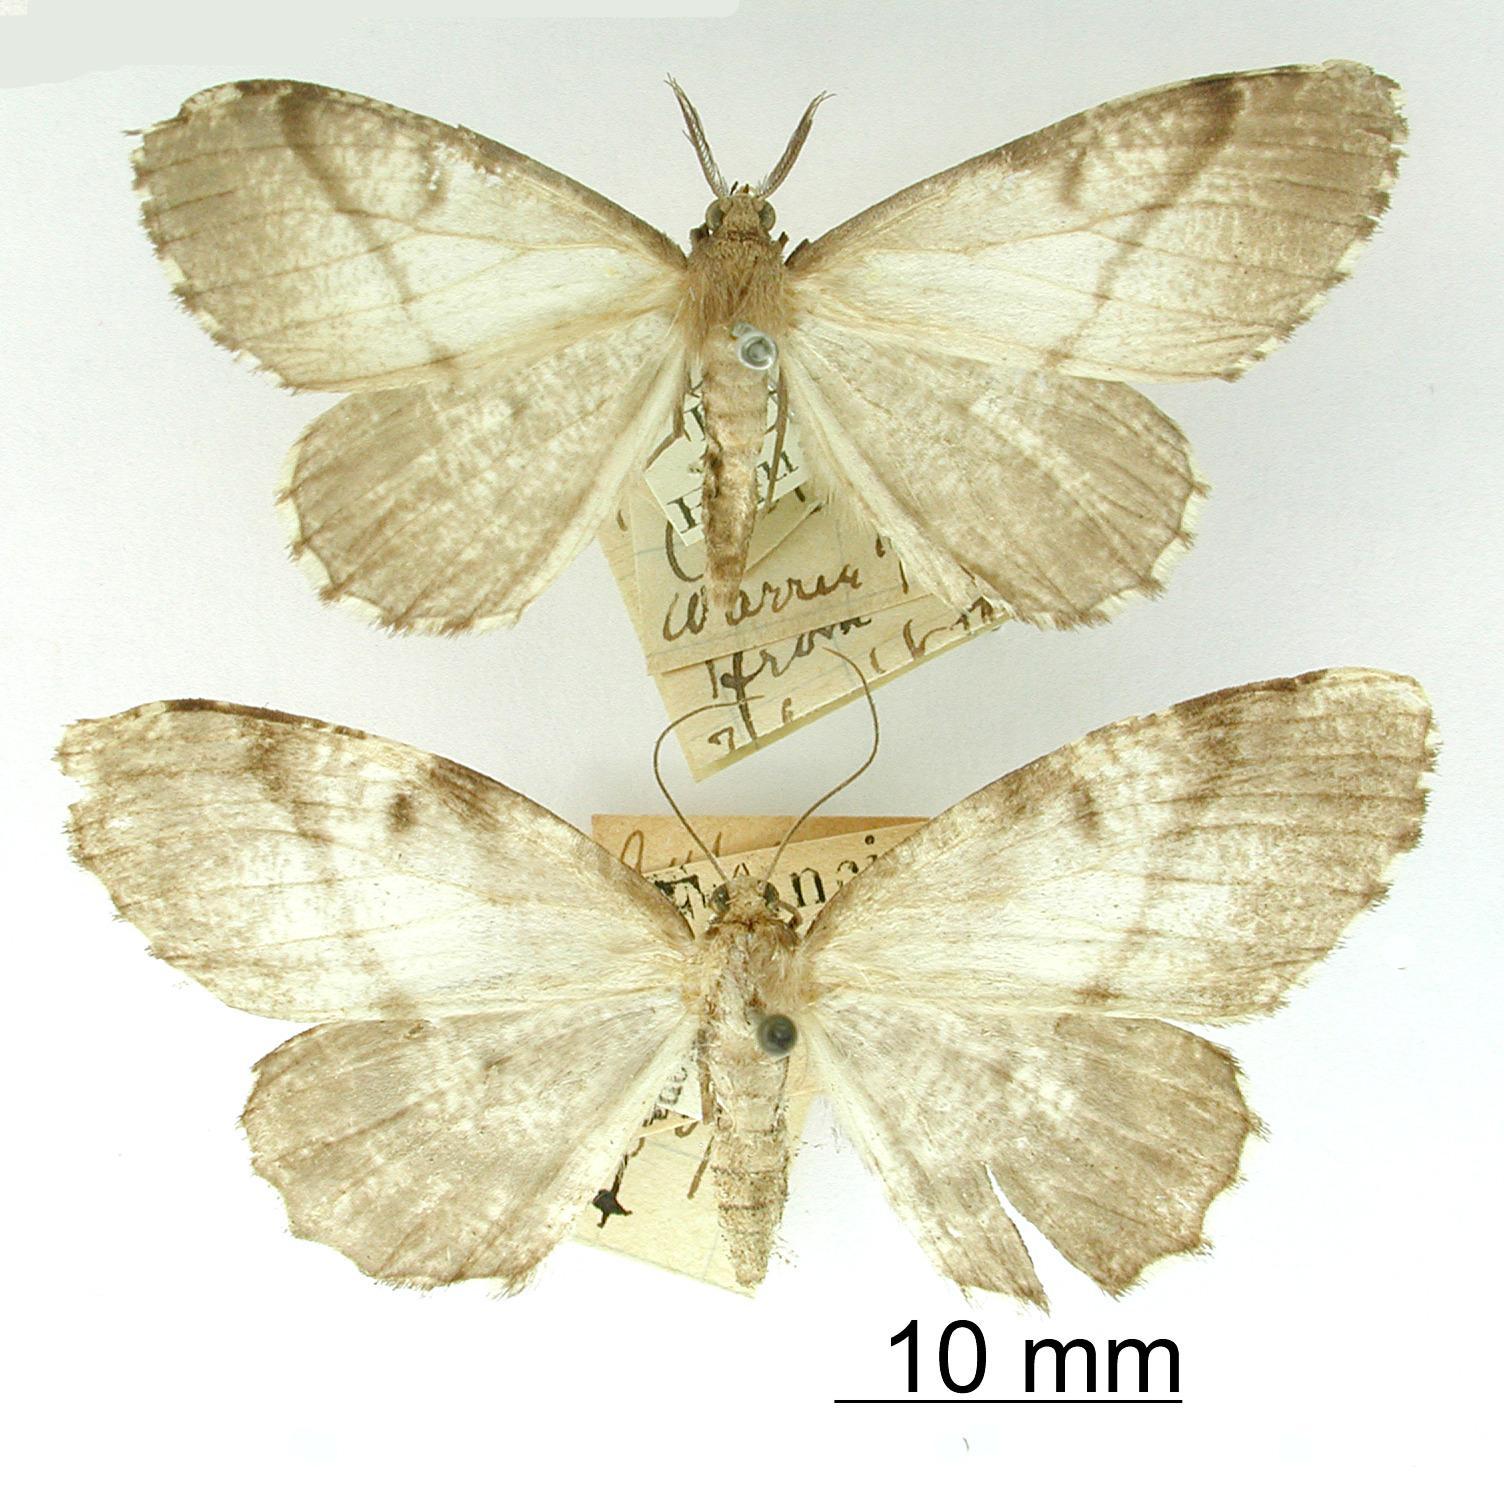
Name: Nipteria decisa
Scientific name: Nipteria decisa Dognin, 1907
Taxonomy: Animalia, Arthropoda, Insecta, Lepidoptera, Geometridae, Ennominae
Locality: Loja; San Francisco, Loja, Ecuador